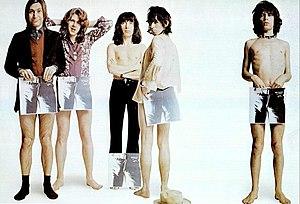
Sticky Fingers est un album studio des Rolling Stones. Il est sorti en avril 1971 et il est le premier album réalisé pour leur propre maison de disques, Rolling Stones Records, ainsi que le premier avec Mick Taylor comme membre du groupe à part entière.